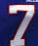
Number: 7